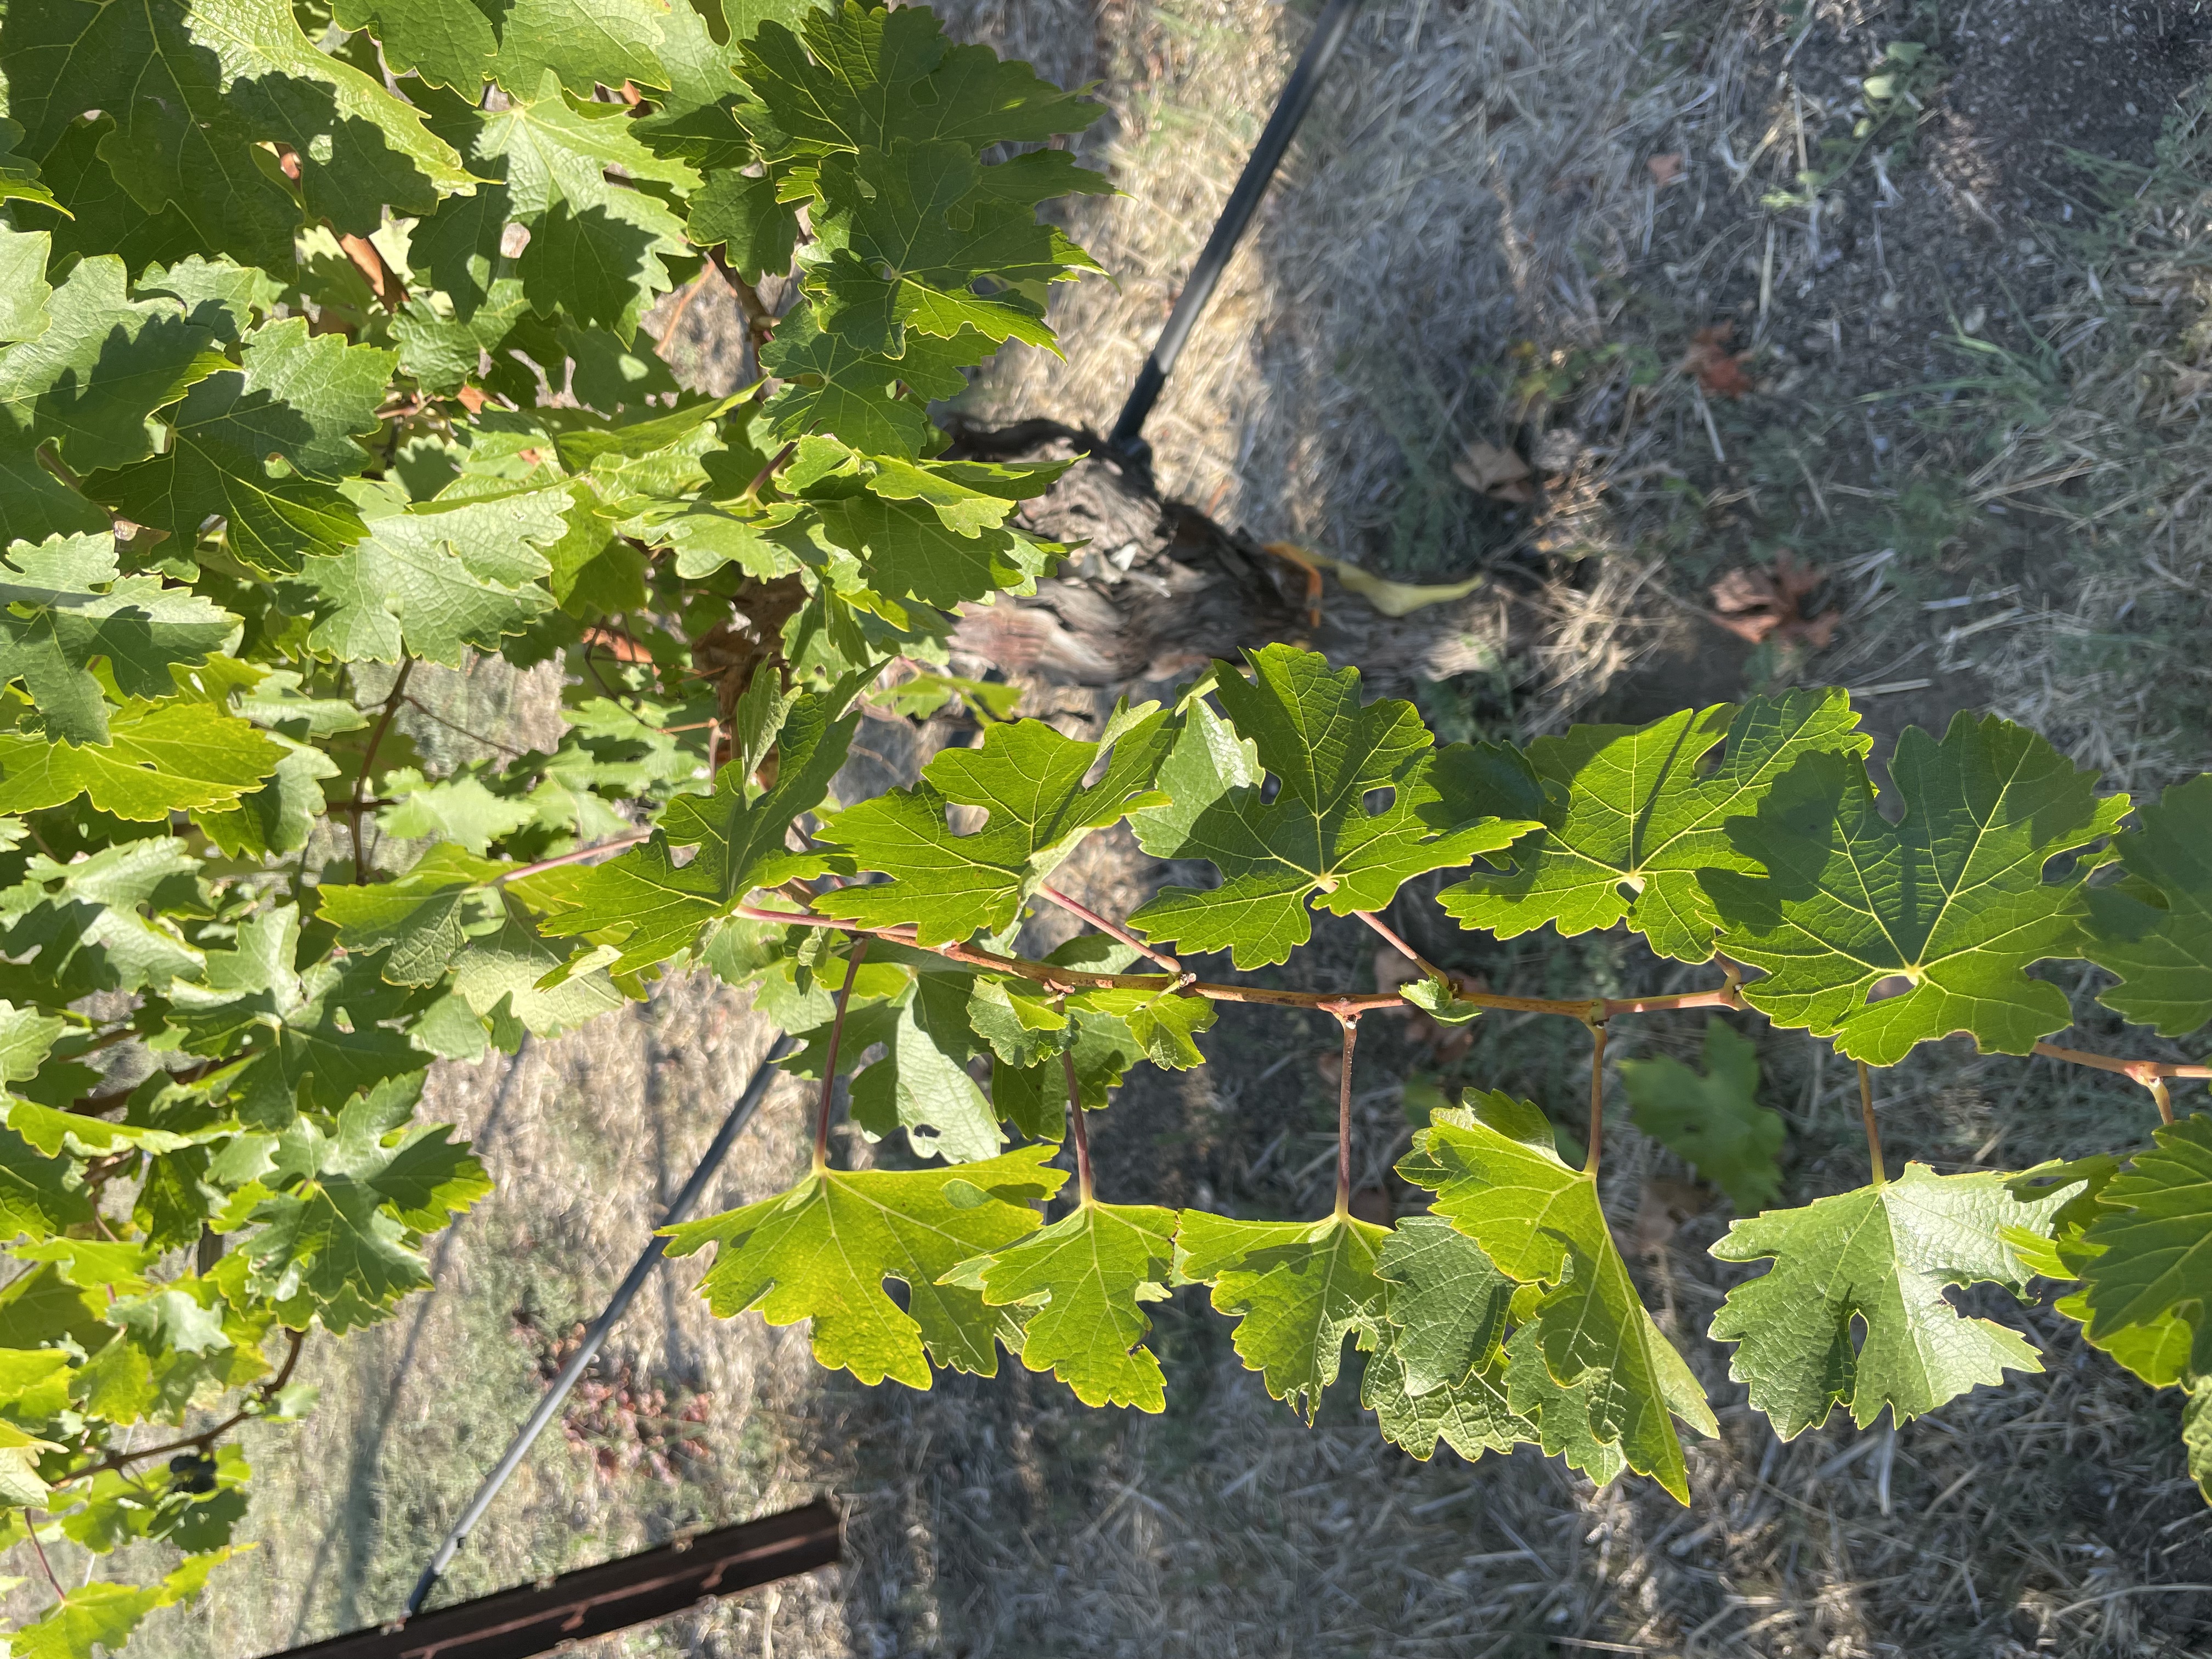
Label: No Virus